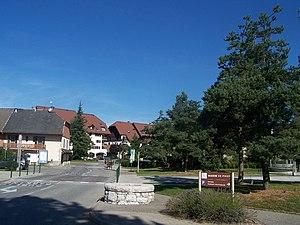
Poisy est une commune française située dans le département de la Haute-Savoie, en région Auvergne-Rhône-Alpes.